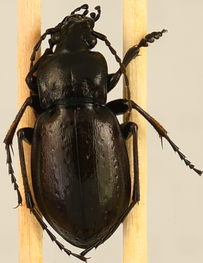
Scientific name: Carabus nemoralis nemoralis
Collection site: University of Notre Dame Environmental Research Center NEON (UNDE), plot UNDE_012